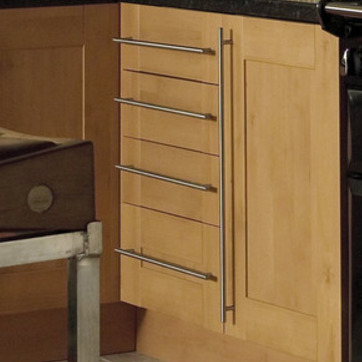
Material: metal